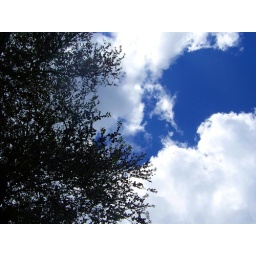
blue sky in boston